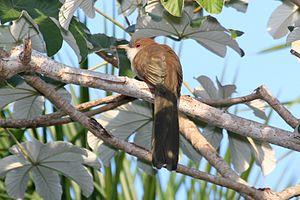
Le genre Saurothera comprenait quatre espèces de taccos, oiseaux de la famille des Cuculidae, qui depuis 2006 sont classées dans le genre Coccyzus. Elles sont endémiques des Grandes Antilles.